Buchenwald concentration camp

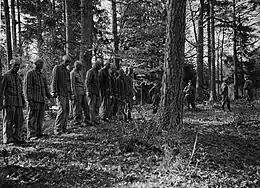
On 26 April 1942, twenty Polish prisoners were hanged in retaliation for the killing of a German overseer. Pictured awaiting execution.

A primary cause of death was illness due to harsh camp conditions. Like all concentration camps, prisoners at Buchenwald were deliberately kept in a state of starvation, many while performing grueling forced labor, making consequent illnesses prevalent. Malnourished and suffering from disease, many were literally "worked to death" under the "Vernichtung durch Arbeit" policy (extermination through labor), as inmates only had the choice between slave labor or inevitable execution. Many inmates were killed by human experimentation or fell victim to arbitrary acts perpetrated by the SS guards. Other prisoners were simply murdered, primarily by shooting and hanging. As part of Action 14f13, prisoners deemed too weak or sick to work were sent to Sonnenstein Killing Facility, where they were murdered with carbon monoxide gas.